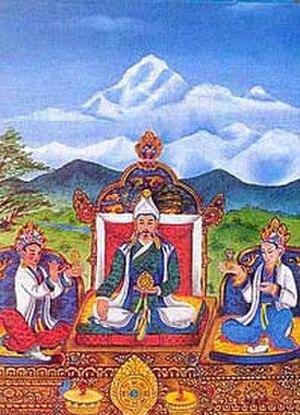
Le Roi du Tibet Sonsten Gampo (au milieu) et ses deux femmes, la princesse Bhrikuti du Népal à gauche et la princesse Wencheng de Chine. Ces deux femmes ont apporté le bouddhisme au Tibet.